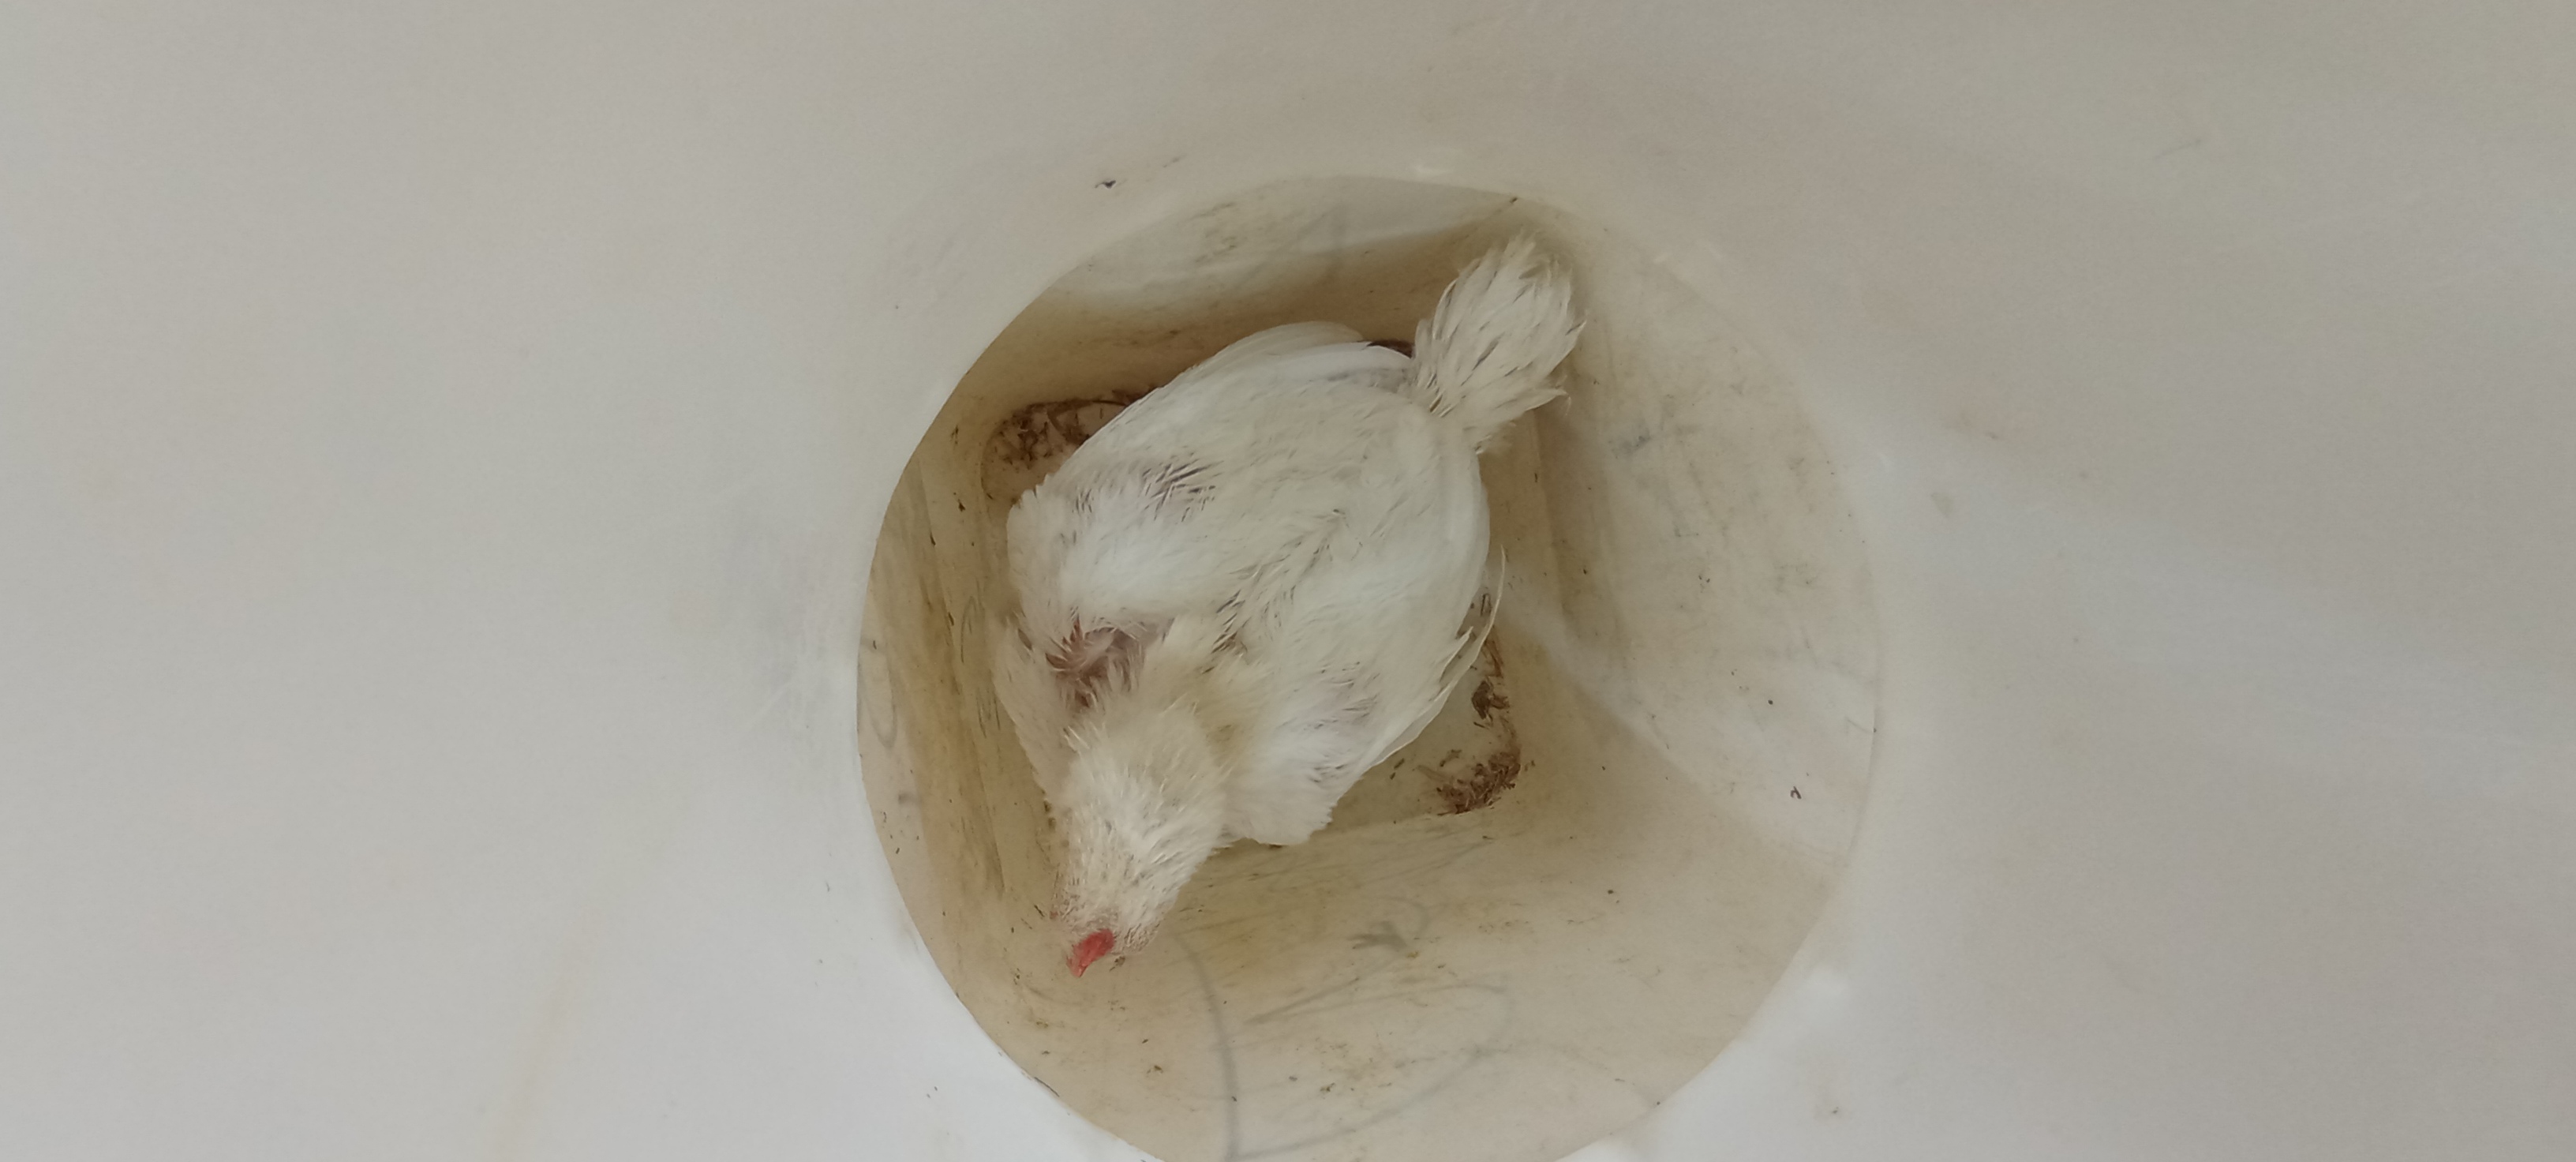
Weight: 1493 g